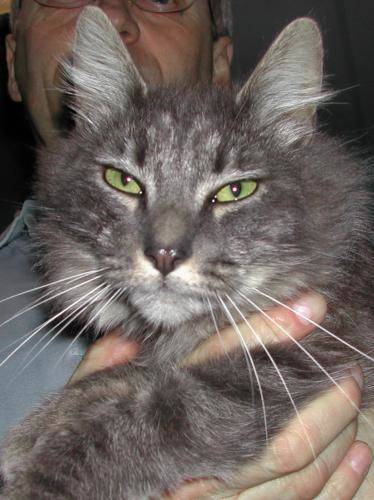
Label: cat